Modern Vampires of the City

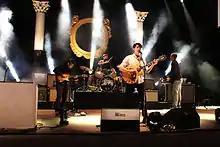
The band playing Colorado's Red Rocks Amphitheatre in 2013

To promote the album, XL Recordings released "Diane Young" and "Step" as a double A-sided single on March 19, 2013. "Modern Vampires of the City" was released by XL on May 14, and Vampire Weekend played several concerts and music festivals shortly after, eventually embarking on a larger supporting tour throughout late 2013, beginning with a show at the Mann Center for the Performing Arts in Philadelphia on September 19. John Gentile of "Rolling Stone" reported that the band headlined "some of their largest venues to date" on the tour.